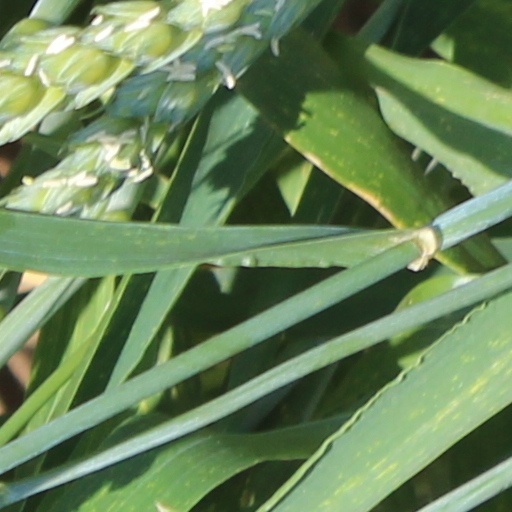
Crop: wheat